Pinto horse

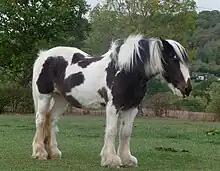
A pinto horse, with patches of white and of another color

A pinto horse has a coat color that consists of large patches of white and any other color. Pinto coloration is also called paint, particolored, or in nations that use British English, simply coloured. Pinto horses have been around since shortly after the domestication of the horse.